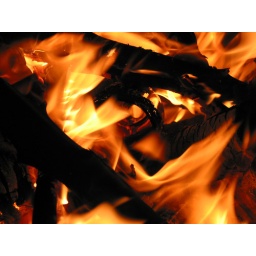
There's actually a glass bottle right in the middle.